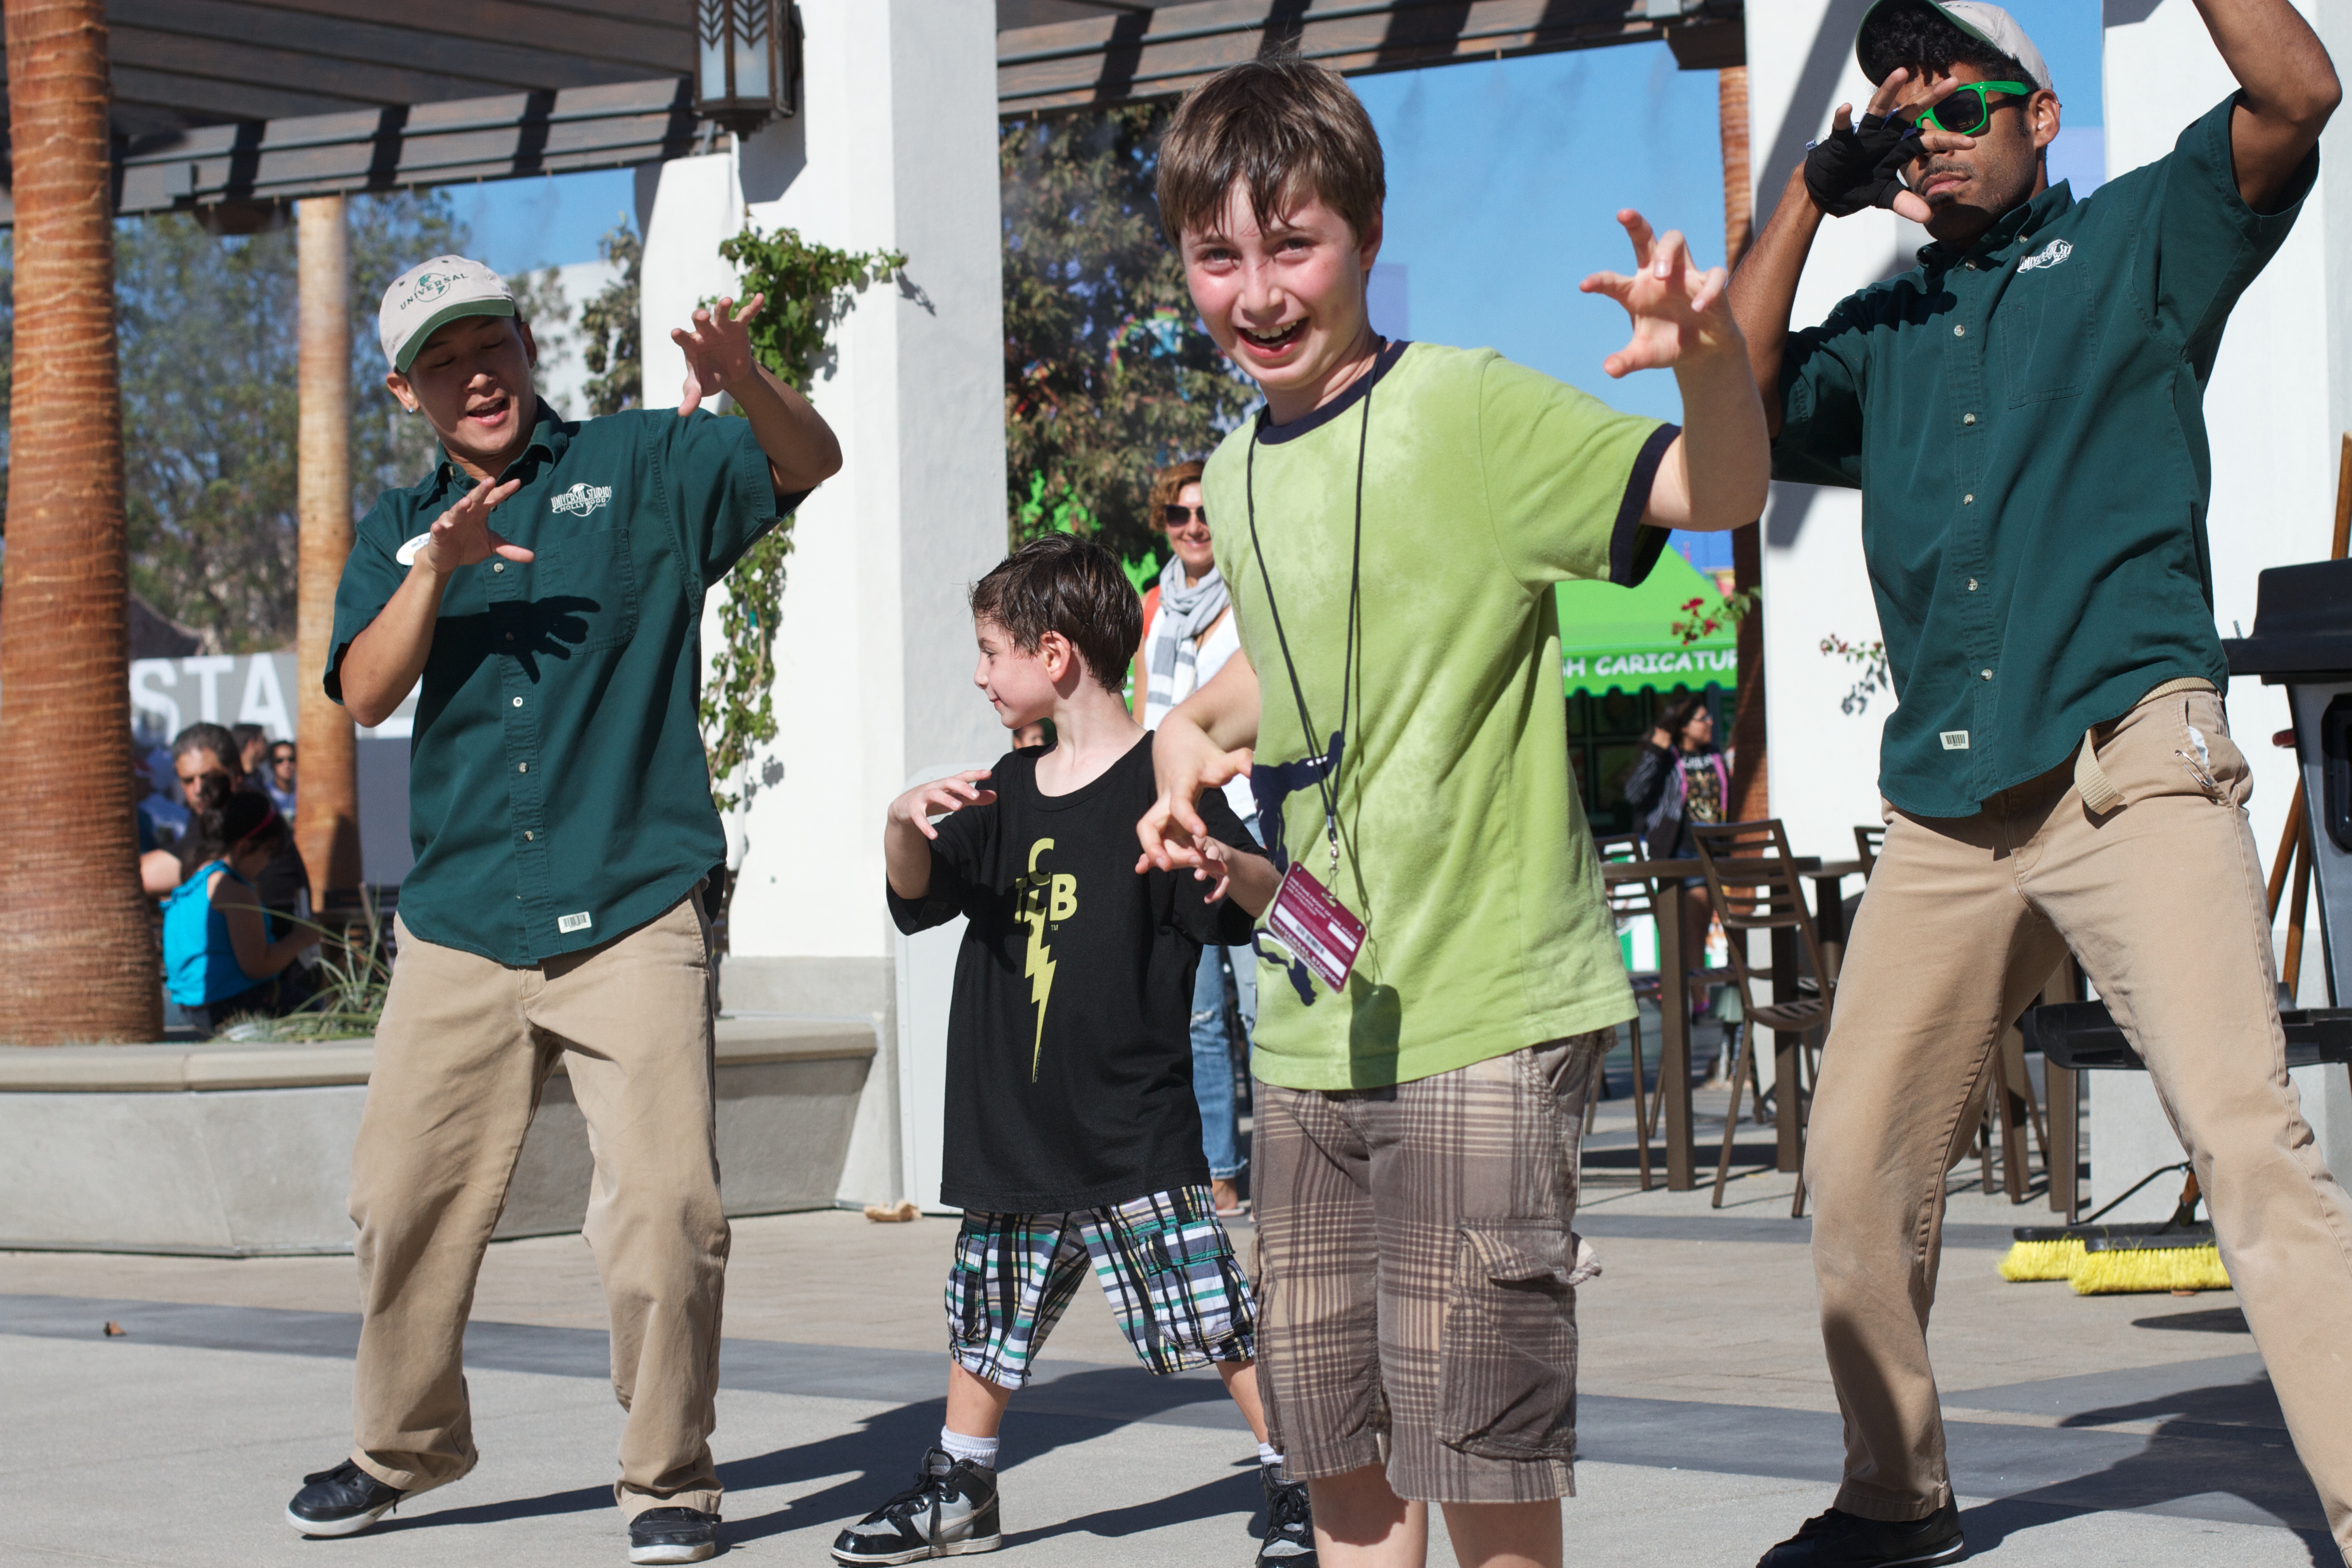
fashion